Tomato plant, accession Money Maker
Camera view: vertical (180 deg); turntable rotation: 150 degrees
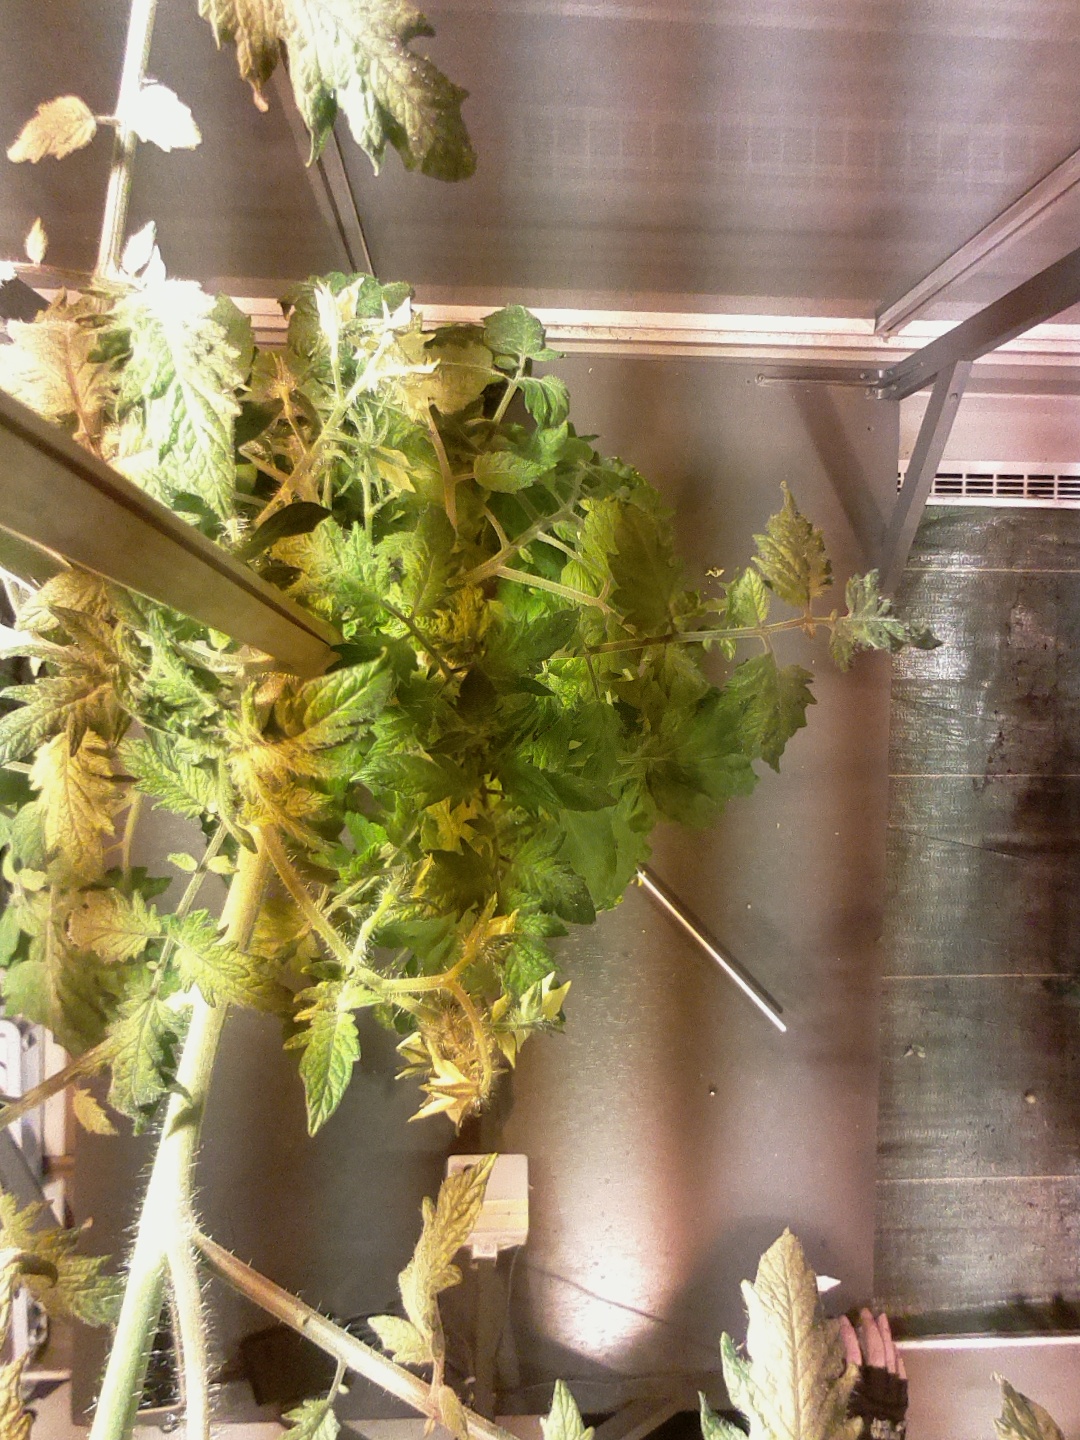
BBCH growth stage 68: Full flowering, 80%-90% of flowers open, more petals falling